Vandana Katariya

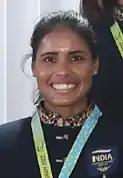
Katariya in August 2022

Vandana Katariya (born 15 April 1992) is a former Indian field hockey player who played as a forward for the Indian national team. After representing India in 320 matches and scoring 158 goals, she announced her retirement from international hockey on 1 April 2025. As of that date, she holds the record for the most caps in Indian women's hockey.